South African Class B 0-6-4T

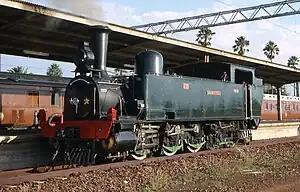
NZASM 46 Tonner no. 230 "Jan Wintervogel" at Witbank, Transvaal, April 1993

The South African Railways Class B 0-6-4T of 1893 was a steam locomotive from the pre-Union era in Transvaal.